Levi Mackin

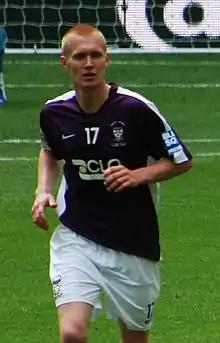
Mackin playing for York City in the 2009 FA Trophy Final

Levi Alan Mackin (born 4 April 1986) is a former professional footballer who played as a midfielder. He has played in the Football League for Wrexham.